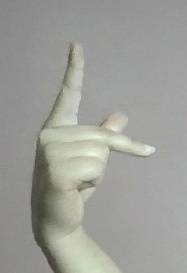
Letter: dha